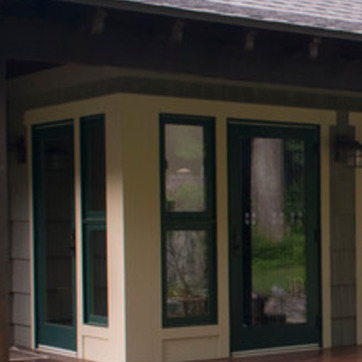
Material: glass